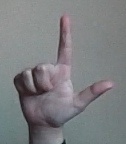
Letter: laam